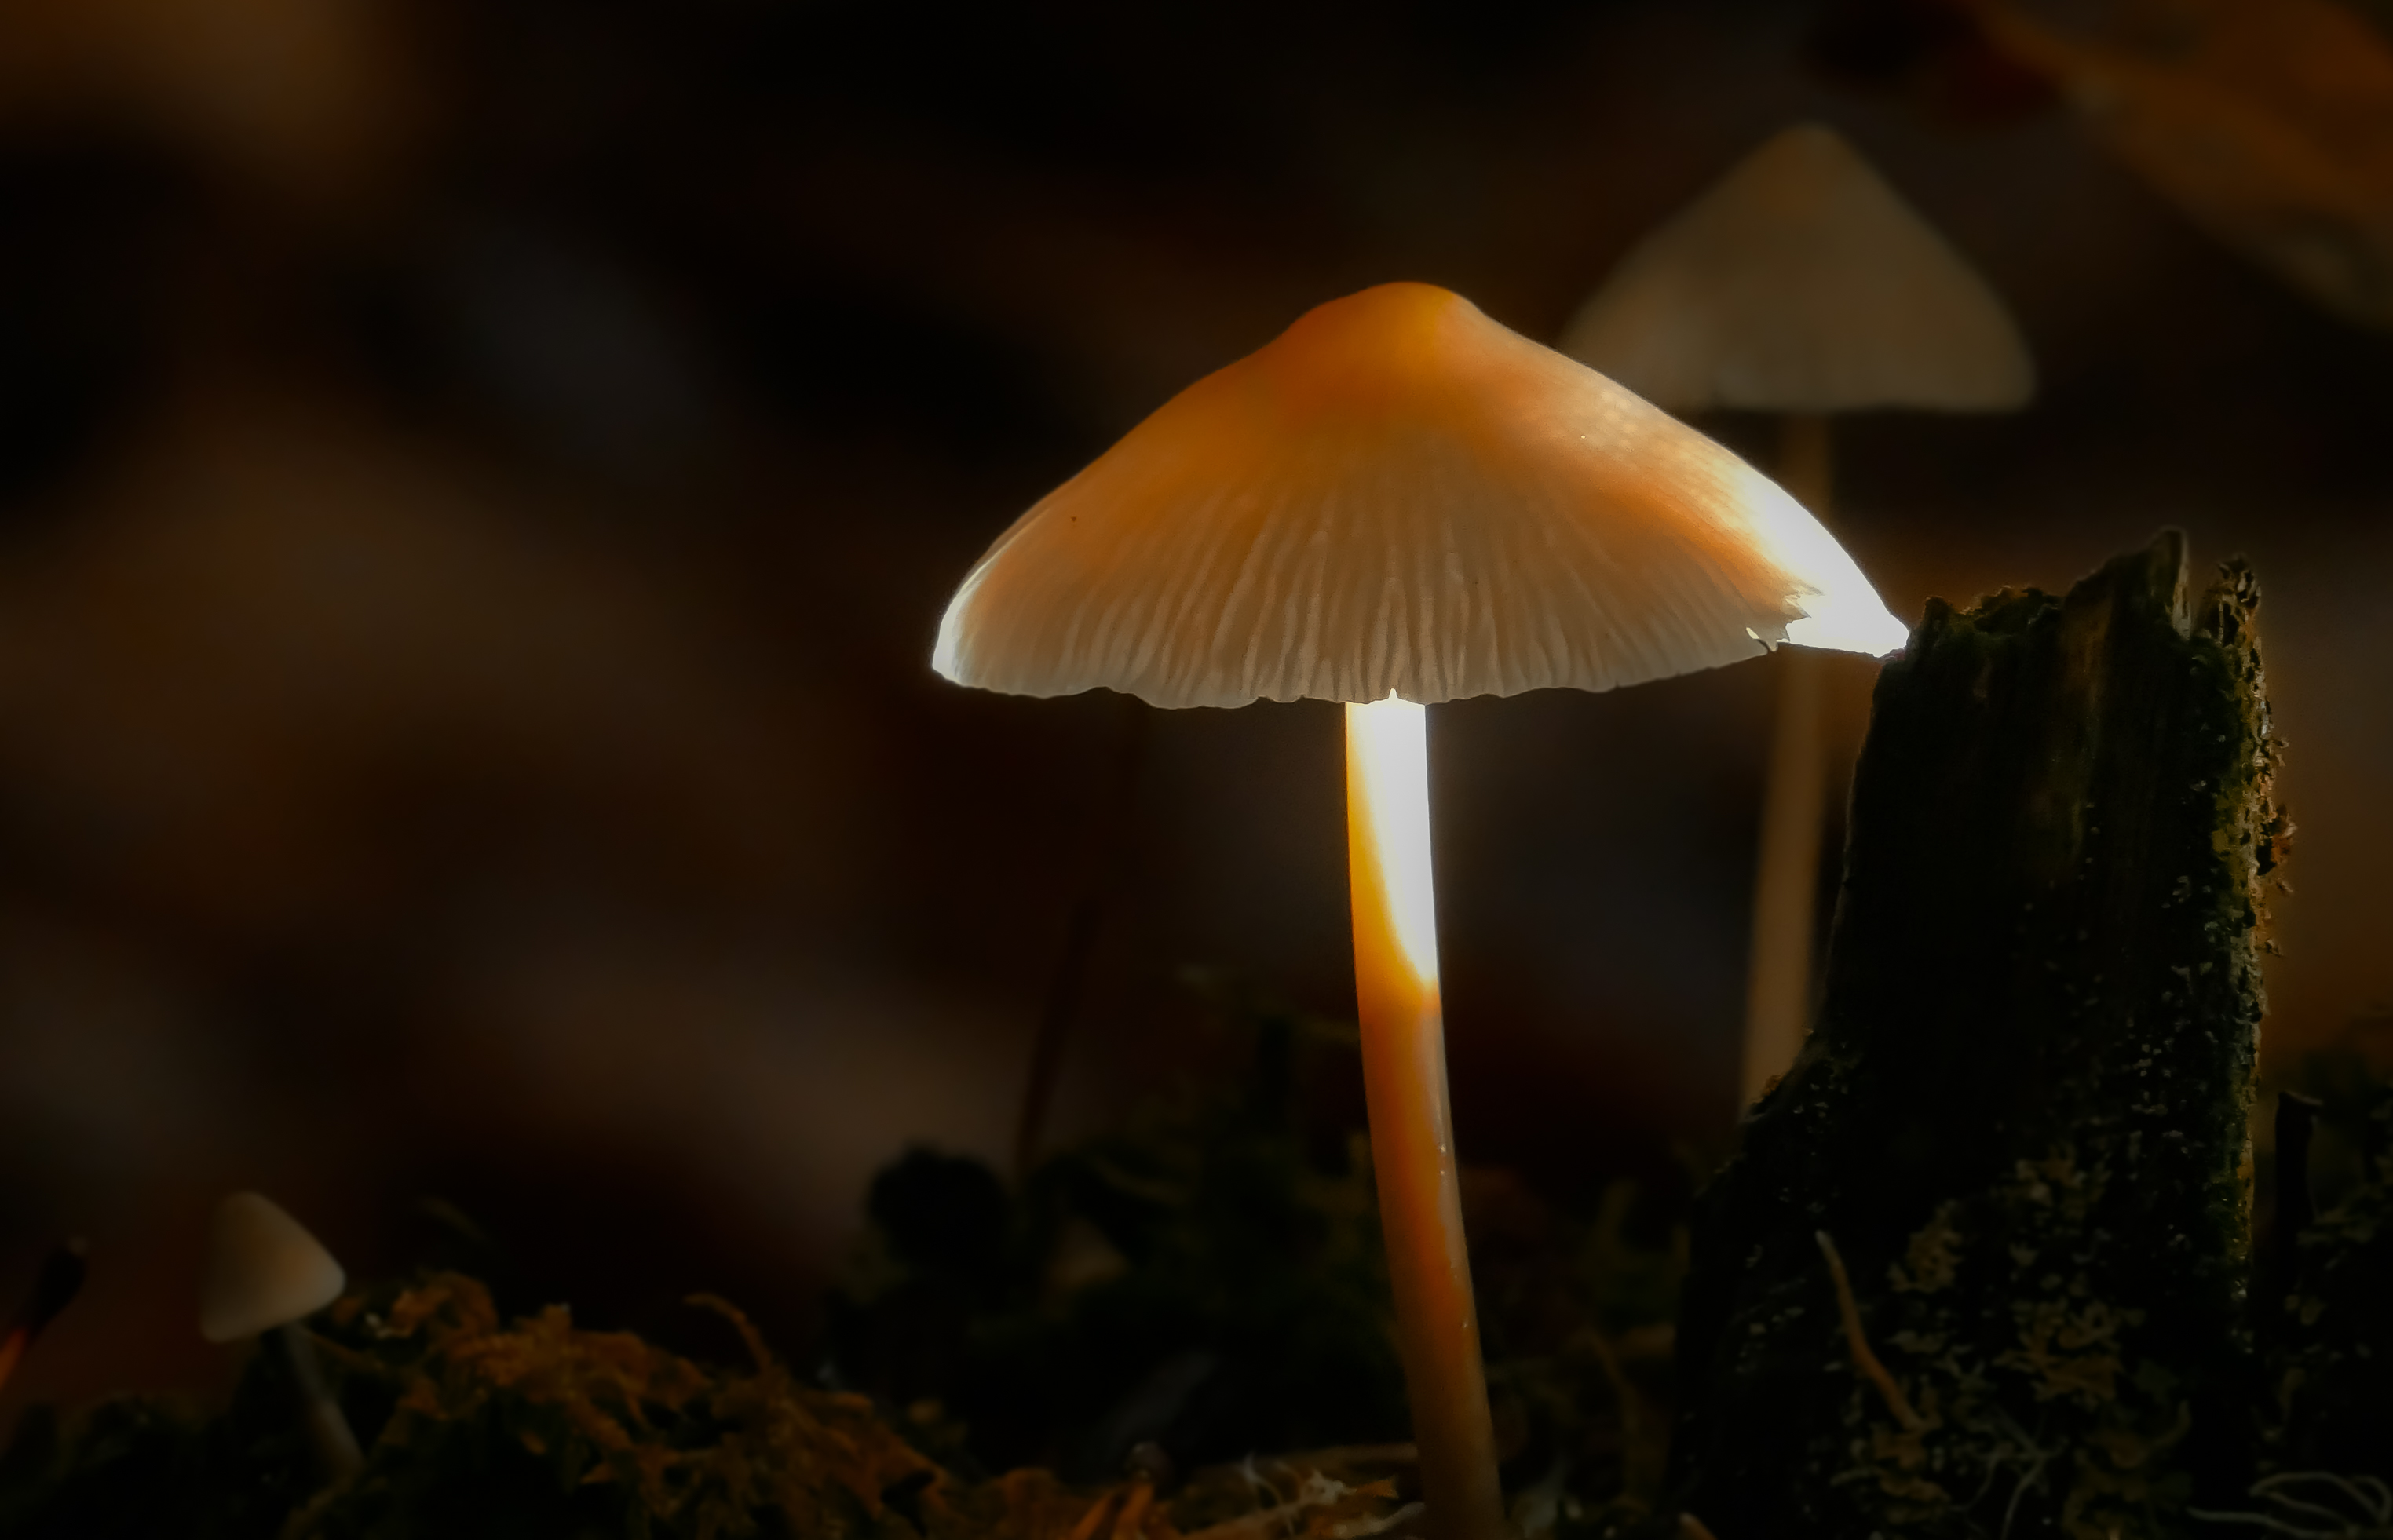
nature, sunlight, leaf, flower, macro, autumn, mushroom, fungus, mushrooms, naturaleza, setas, lumixfz1000, fz1000, ggl1, xovesphoto, panasoniclumixfz1000, macro photography, medicinal mushroom